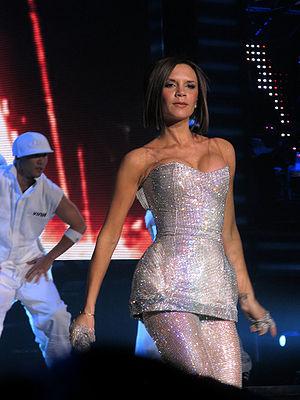
Spice Girls est un groupe de pop anglais formé en 1994 à Londres. Ce girl group est composé à l'origine de cinq chanteuses et danseuses : Victoria Beckham, Melanie Chisholm, Melanie Brown, Geri Halliwell et Emma Bunton.